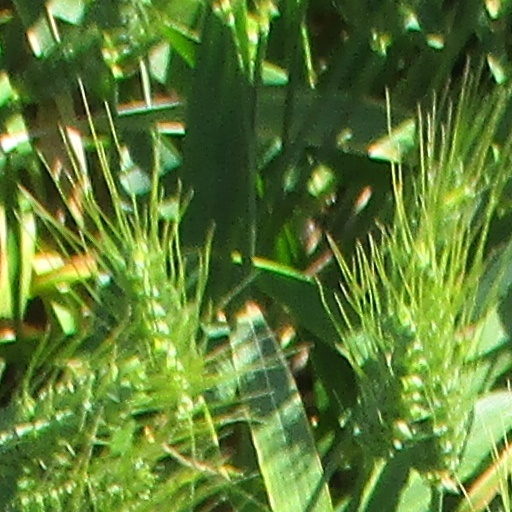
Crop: wheat